Goodbye (Glee)

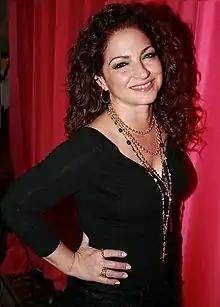
Although Gloria Estefan ("pictured") was reported to have signed to play Santana's mother in early December 2011, her debut was in the season finale

Gloria Estefan makes a special guest appearance as Maribel Lopez, the mother of Santana Lopez (Naya Rivera). Estefan was reported to be in talks to play Santana's mother as early as November 30, 2011, the morning after the episode "I Kissed a Girl" aired. After the episode, in which Santana comes out as a lesbian and her grandmother—the only relative of hers shown on screen—disowns her, though Santana says her parents accepted the news, Estefan tweeted, "Did anyone see Glee last night? Santana could really use a sympathetic mommy right about now, don't you think?? Lol!" Estefan was definitively reported as having signed to be a guest star on December 8, 2011, and as being scheduled to appear in one of the then-upcoming winter episodes, but this episode marks her debut on the show.